Michael Wright (Australian politician)

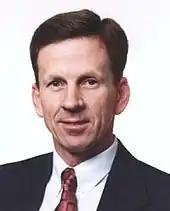
Michael Wright

Michael John Wright (born 3 May 1956) is an Australian politician. He was a Labor Party member of the South Australian House of Assembly seat of Lee from 1997 to 2014.